William Stanley (priest)

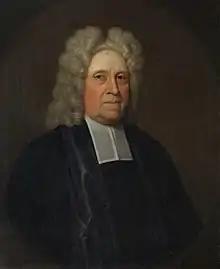
William Stanley by Jean-Baptiste van Loo

William Stanley (1647–1731) was an English churchman and college head, Master of Corpus Christi College, Cambridge, Archdeacon of London and Dean of St Asaph.